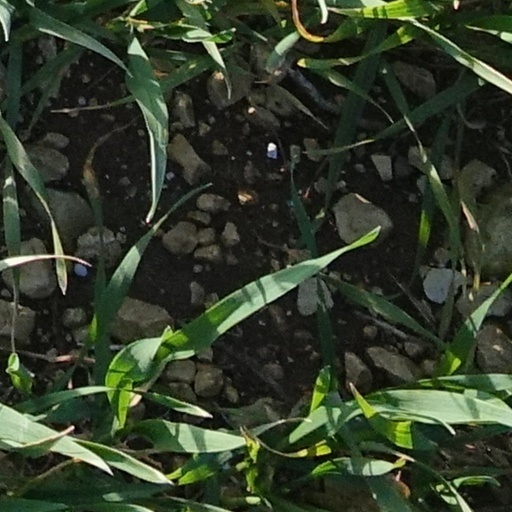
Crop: wheat